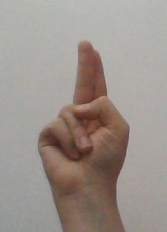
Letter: taa